Bogense

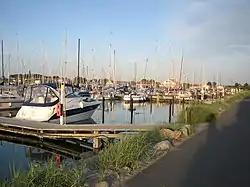
The Marina, Bogense

The marina which was opened in 1976 has been extended on several occasions and is now the largest on Funen. Classified more than once as Denmark's best marina, it is within walking distance of the town. The yachting competition, Palby Fyn Cup, starts and ends at the marina.